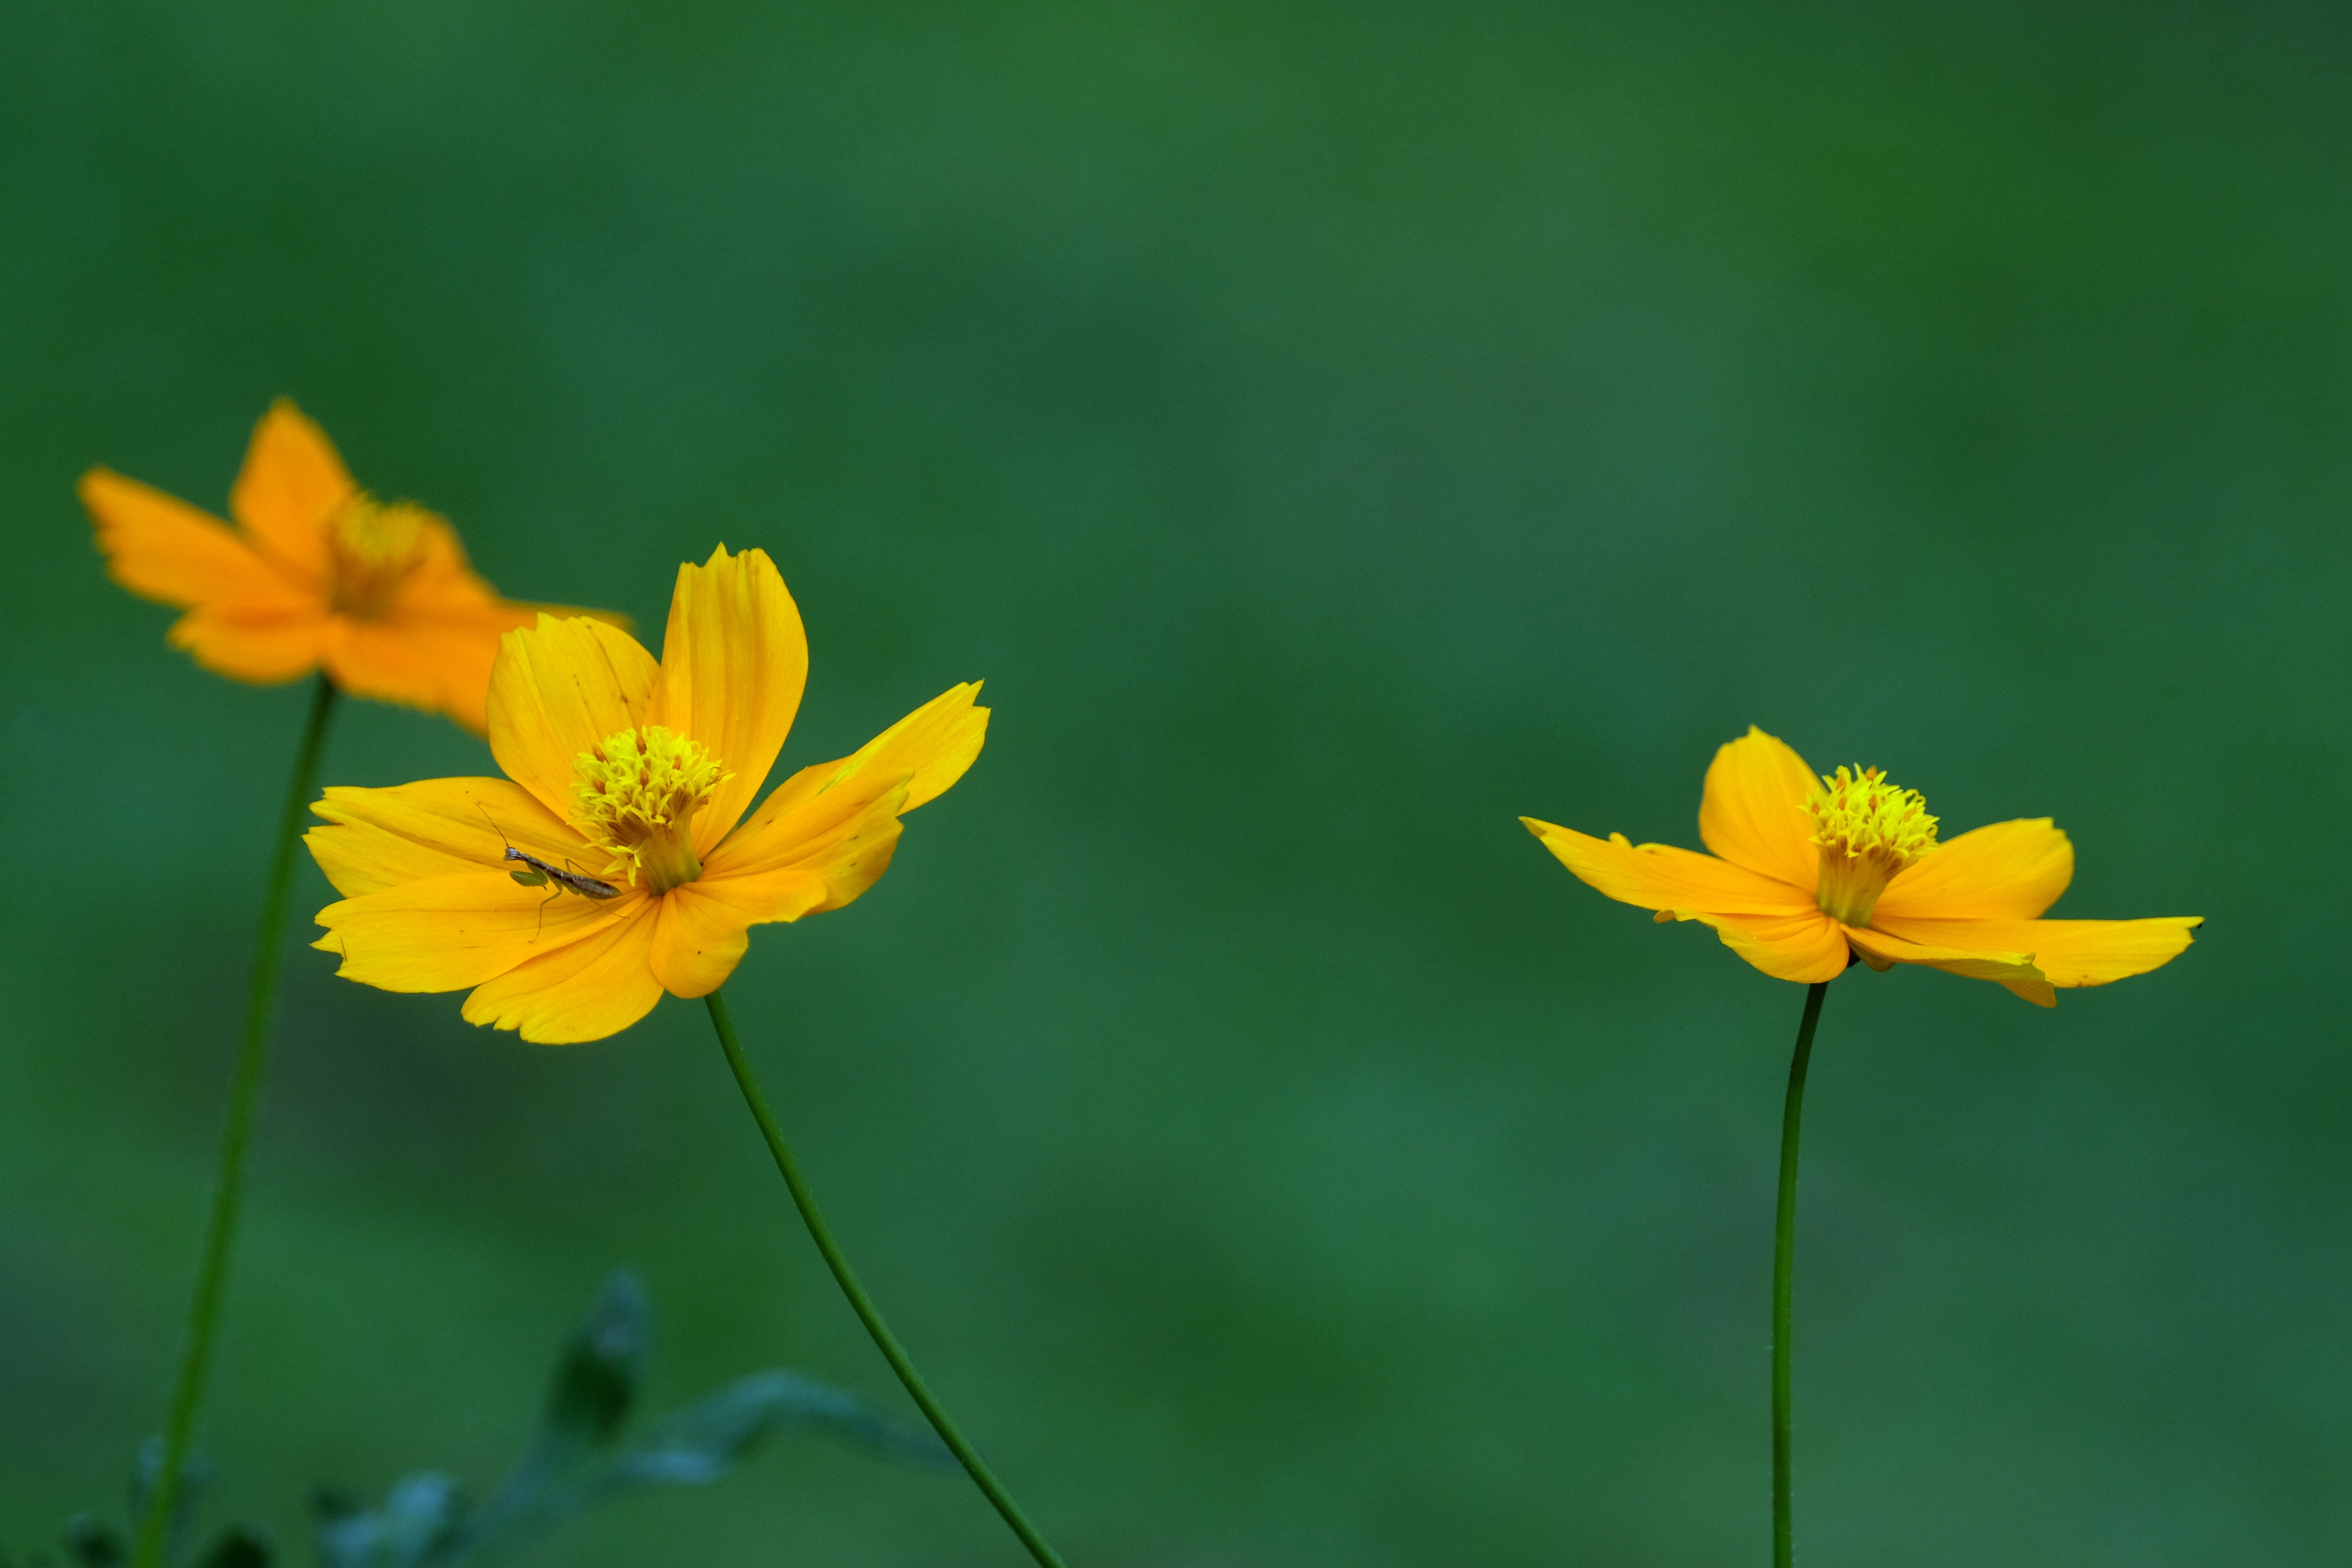
natural, flower, plant, petal, grass, flowering plant, insect, Pedicel, macro photography, grassland, wildflower, daisy family, herbaceous plant, pollen, plant stem, natural landscape, arthropod, landscape, pollinator, wood sorrel family, wildlife, coquelicot, annual plant, evening primrose family, lily family